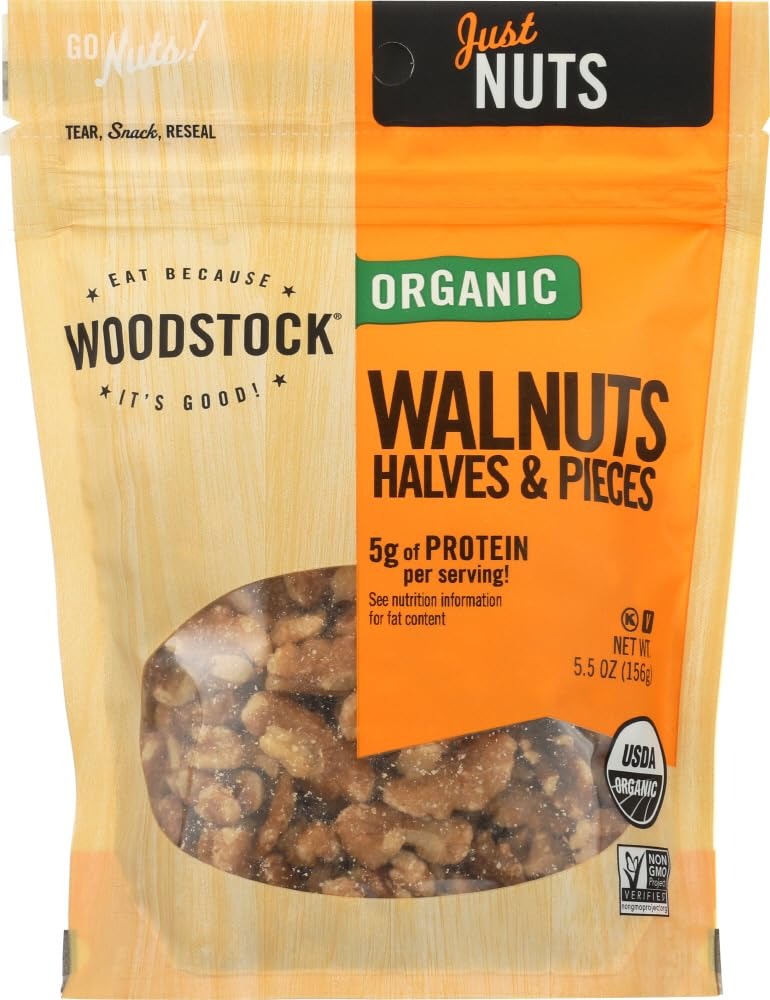
Item Name: Woodstock Farms Organic Walnuts, Halves & Pieces, 5.5 oz by Woodstock Farms
Bullet Point 1: Non-GMO
Bullet Point 2: omega-3 essential fatty acids.
Product Description: Woodstock Farms Walnut Halves and Pieces are perfect as an ingredient for baking or confections. Woodstock Farms Walnut Halves and Pieces are a delicious nut. Woodstock Farms Walnut Halves and Pieces are an excellent source of omega-3 essential fatty acids. Woodstock Farms Walnut Halves and Pieces also make an excellent addition to cereal, oatmeal, and other foods. Woodstock Farms Walnut Halnces and Pieces are just as delicious and satisfying as a snack on their own.
Value: 5.5
Unit: Ounce

Price: 8.35